History of India

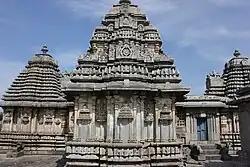

Bindusara was succeeded by Ashoka, whose reign lasted until his death in about 232 BCE. His campaign against the Kalingans in about 260 BCE, though successful, led to immense loss of life and misery. This led Ashoka to shun violence, and subsequently to embrace Buddhism. The empire began to decline after his death and the last Mauryan ruler, Brihadratha, was assassinated by Pushyamitra Shunga to establish the Shunga Empire.